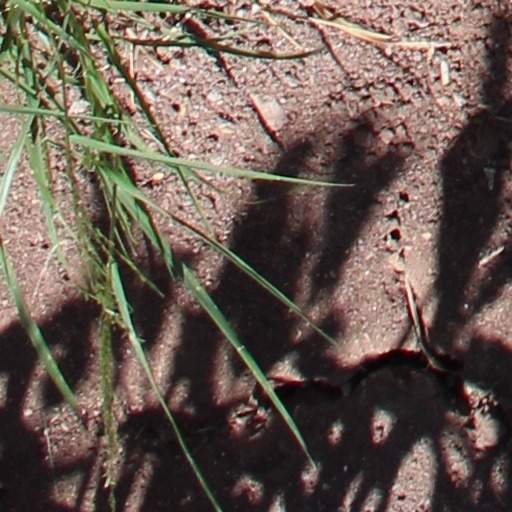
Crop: wheat